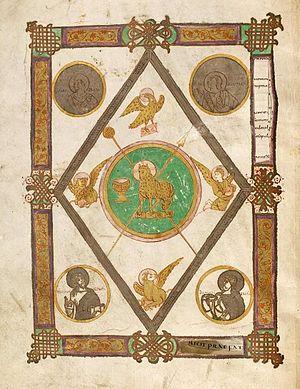
La dite Bible d'Alcuin, également désignée sous les termes de Bible de Bamberg, est un manuscrit enluminé de la Bible réalisé à l'abbaye de Marmoutier entre 834 et 843. Le manuscrit d'époque carolingienne est conservé dans la bibliothèque d'État de Bamberg, en Allemagne.